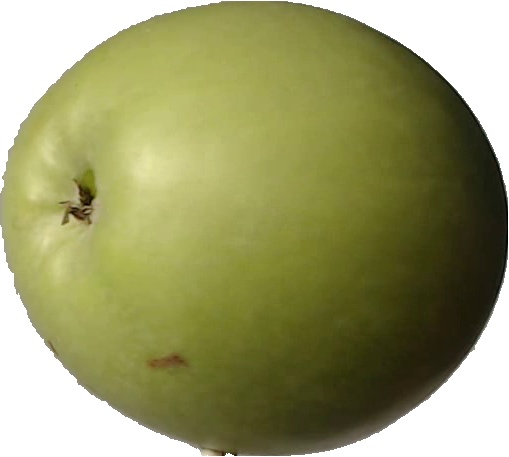
Label: apple_granny_smith_1